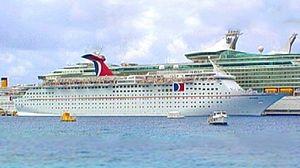
Le Magellan est un navire de croisière de la classe Holiday construit en 1983 par les chantiers Aalborg Værft d’Aalborg pour la compagnie Carnival Cruise Lines. Il est lancé le 10 décembre 1983 et mis en service le 13 juillet 1985. En 2005, il sert de logement temporaire à Pascagoula pour les victimes de l’ouragan Katrina. En 2009, il est transféré à la compagnie Ibero Cruceros qui le renomme Grand Holiday. Il navigue sous ce nom jusqu’à son rachat en 2014 par la compagnie Cruise & Maritime Voyages qui le renomme Magellan.